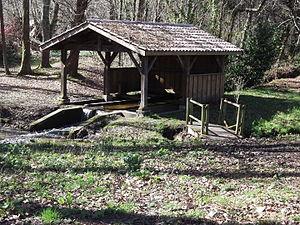
Mées est une commune du Sud-Ouest de la France, située dans le département des Landes. Les habitants sont les Méessoises et les Méessois.